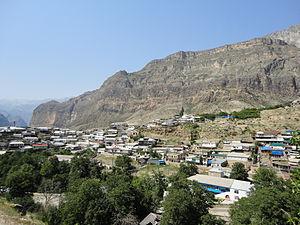
Guimry est un aoul du Daghestan situé à flanc de montagne dans le raïon d'Ountsoukoul. C'est le village natal de Chamil, imam qui combattit l'armée impériale russe au XIXᵉ siècle.